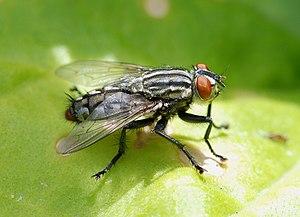
Sarcophaga africa est une espèce de mouches appartenant à la famille des Sarcophagidae communément connues sous le nom de mouches à viande. C'est une des espèces les mieux connues de son genre. S. africa se nourrit sur les tissus vivants et morts, y compris des escargots, d'autres matières en décomposition et les fèces.